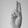
ASL letter: U